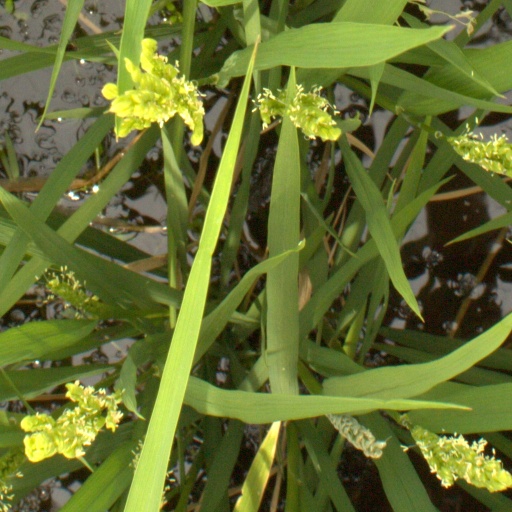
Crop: rice